Technology during World War I

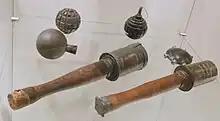
German grenades from the First World War, Verdun Memorial, Fleury-devant-Douaumont, France

The mobile personnel shield was a less successful attempt at restoring mobility. Several kinds of bullet-proof body armor were tested in use, but they more impaired movement than protected the body.